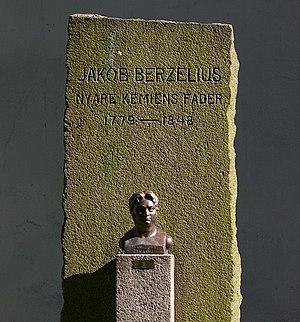
En chimie, la catalyse se réfère à l'accélération ou la réorientation de la cinétique de réaction au moyen d'un catalyseur, et dans certains cas à la sélectivité pour diriger la réaction dans un sens privilégié.